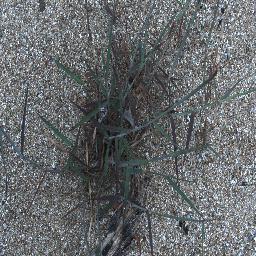
Label: negative